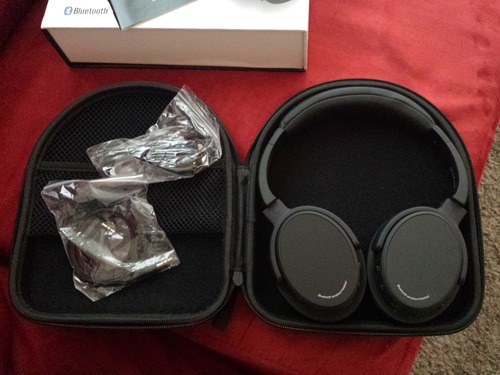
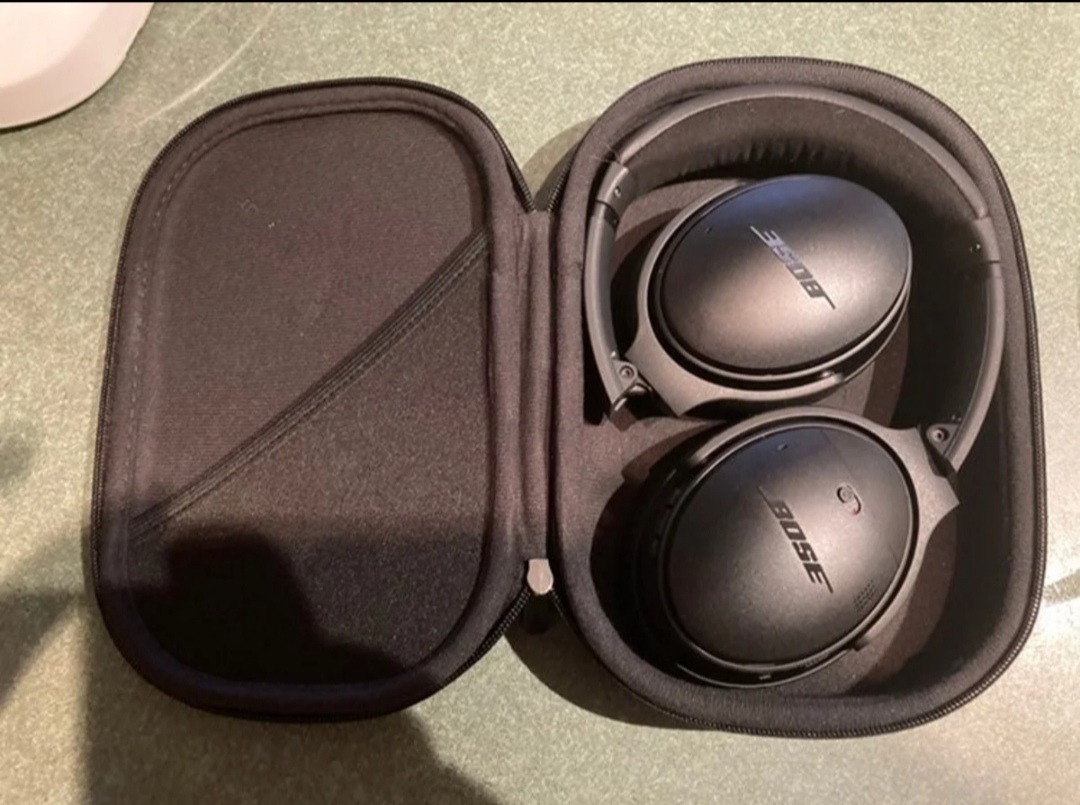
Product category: headphones
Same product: no